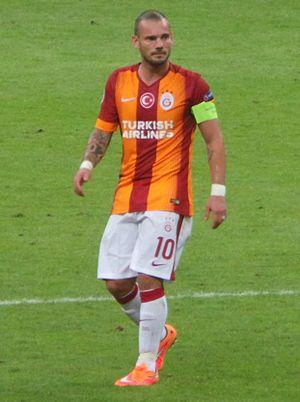
Wesley Sneijder, né le 9 juin 1984 à Utrecht, est un footballeur international néerlandais qui évolue comme milieu de terrain.